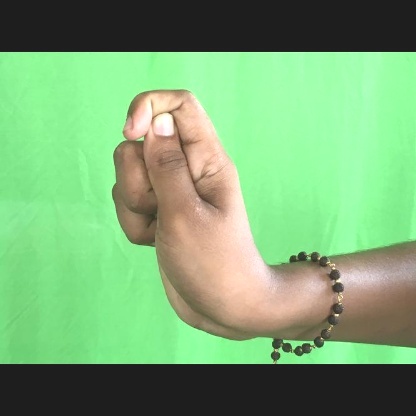
Mudra: Kapith